George Marsh (martyr)

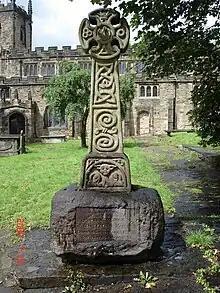
George Marsh memorial at St. Mary the Virgin's church in Deane

George Marsh (1515 – 24 April 1555) was an English Protestant martyr who died in Boughton, Chester, on 24 April 1555 as a result of the Marian Persecutions carried out against Protestant Reformers and other dissenters during the reign of Mary I of England. His death is recorded in "Foxe's Book of Martyrs".